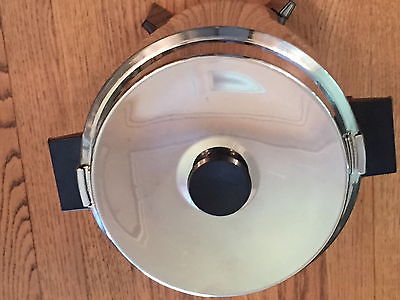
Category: coffee maker